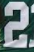
Number: 2